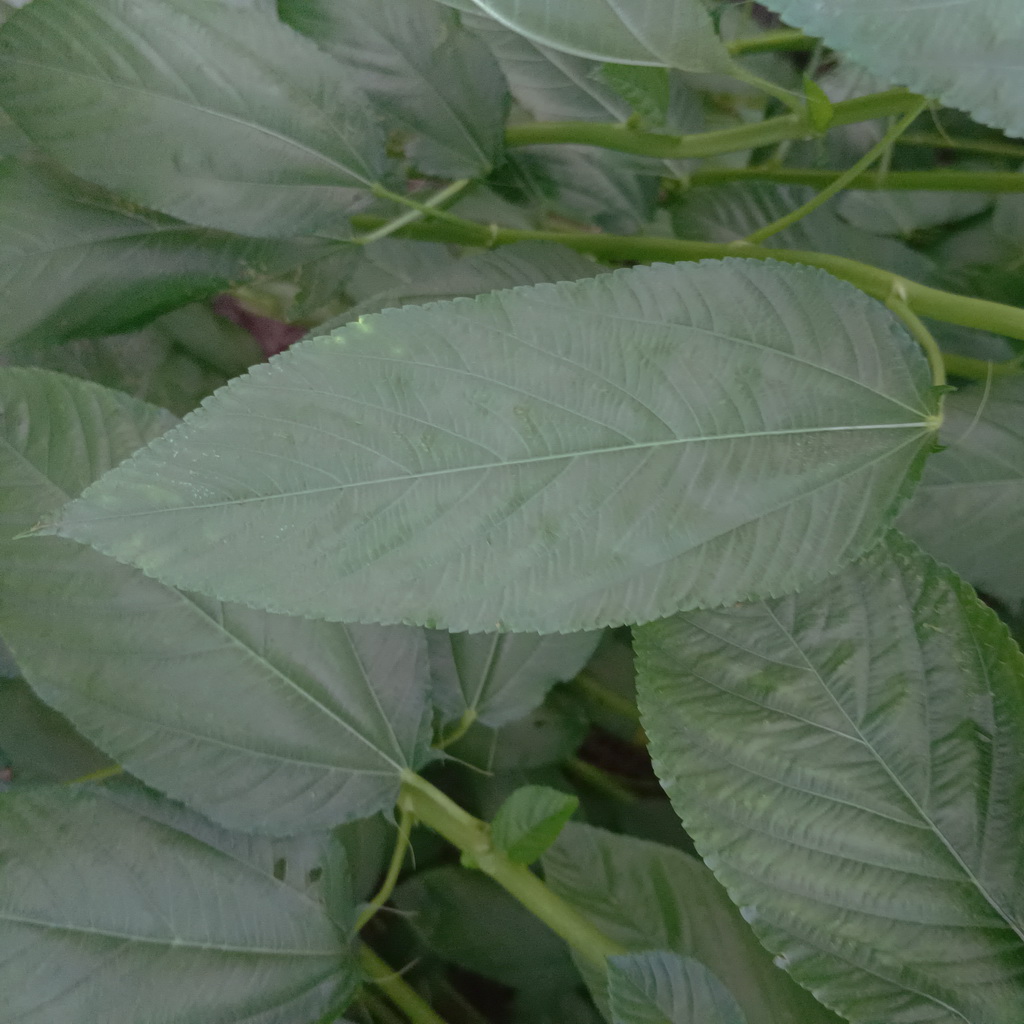
Label: Fresh